Before the Ever After

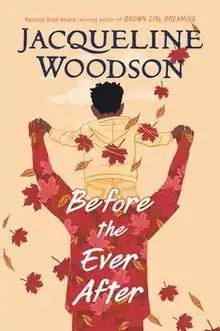
Cover of "Before the Ever After"

Before the Ever After is a middle-grade novel in verse by Jacqueline Woodson, published September 1, 2020 by Nancy Paulsen Books.